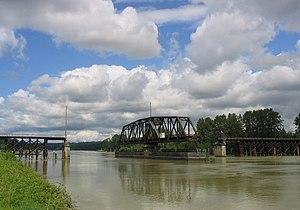
Un pont tournant est un pont dont le tablier peut tourner horizontalement pour le présenter dans l'axe de la voie d'eau qu'il franchit et libérer ainsi le passage pour un bateau.